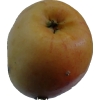
Label: Apple 14